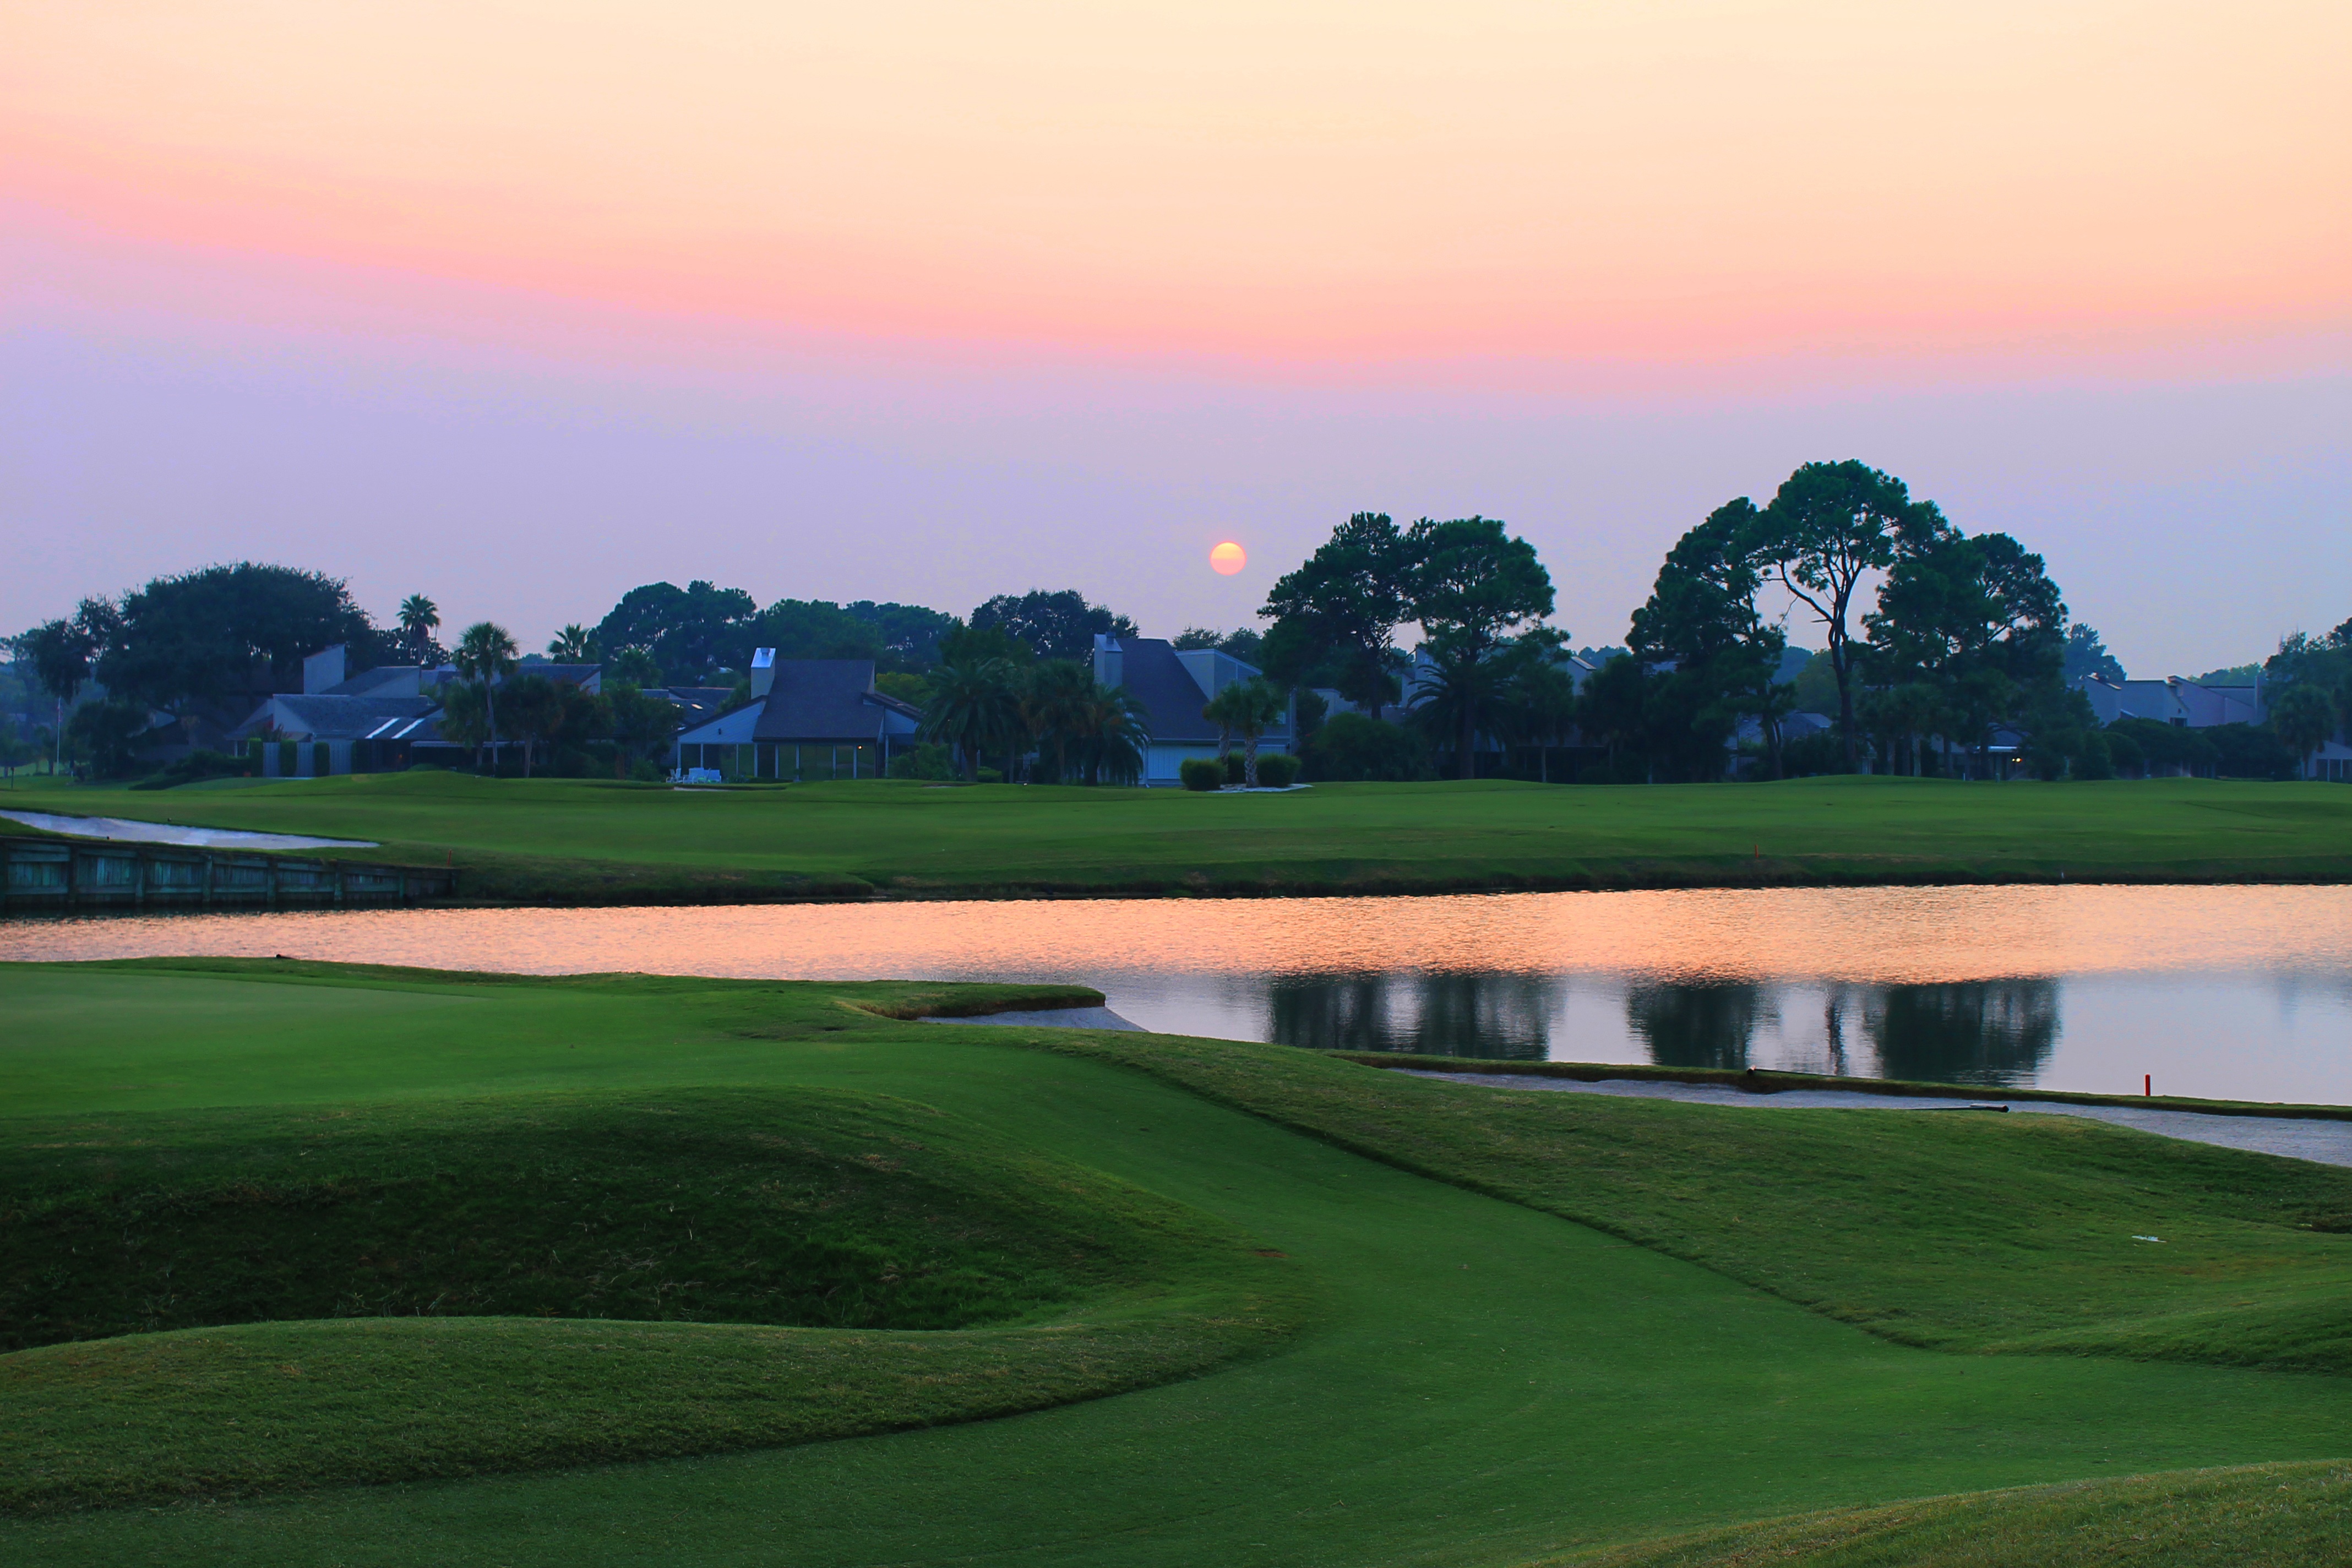
grass, structure, field, summer, recreation, baseball field, plain, golf, golf course, golf club, sports, grassland, course, outdoor recreation, sport venue, sunset over the golf course